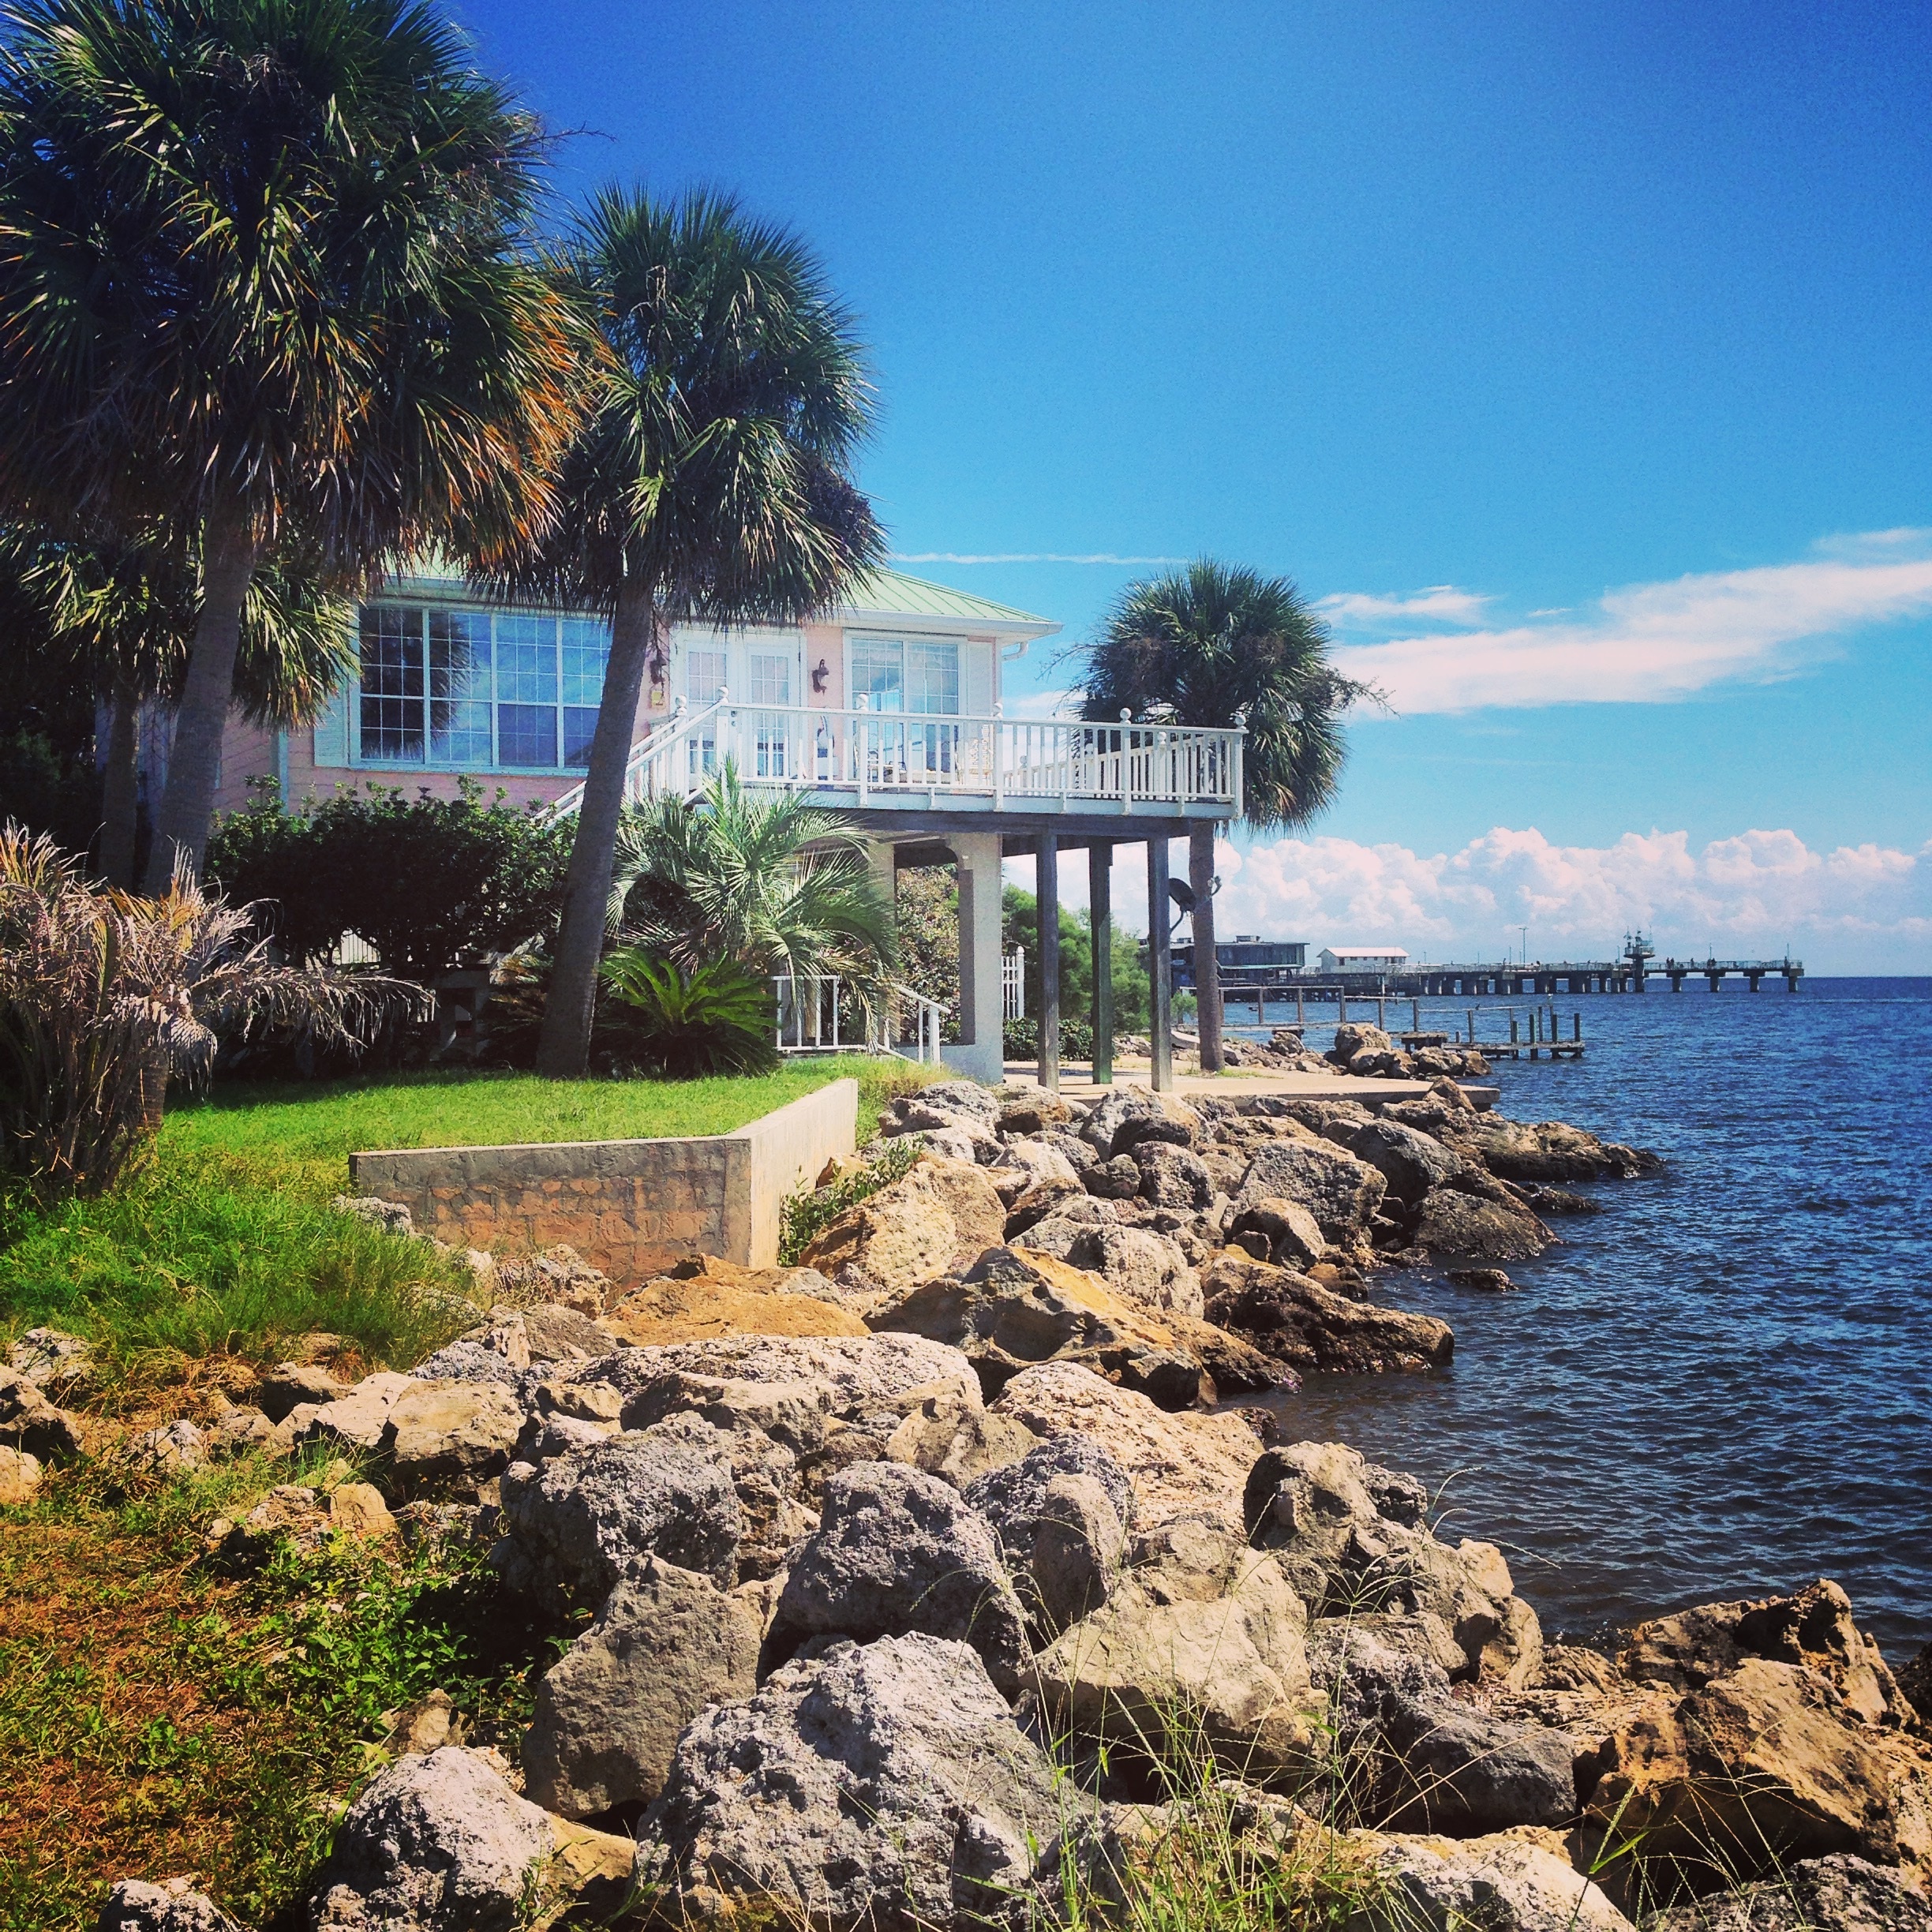
beach, landscape, sea, coast, water, nature, ocean, sun, shore, wave, walkway, summer, vacation, travel, tropical, fishing, holiday, bay, blue, lifestyle, leisure, outdoors, fun, happy, estate, florida